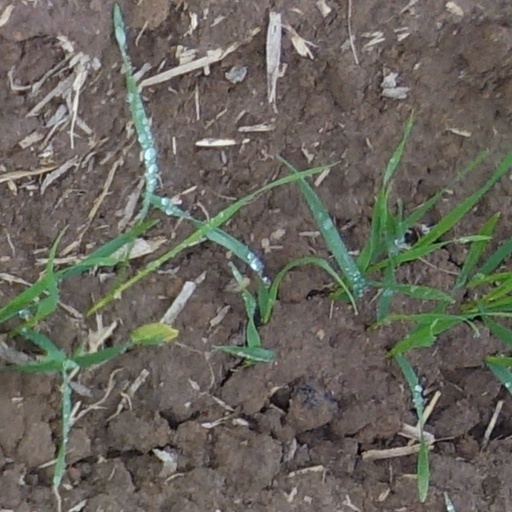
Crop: wheat